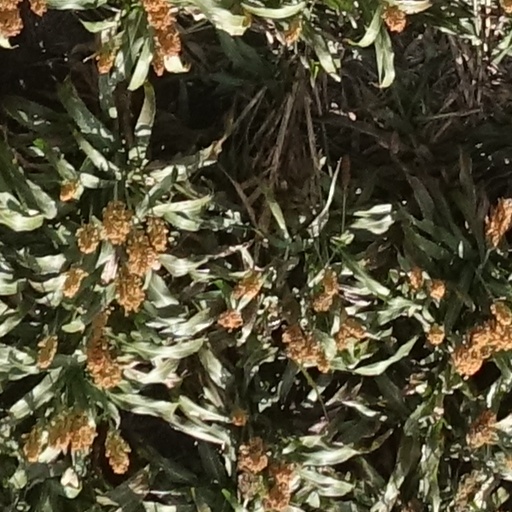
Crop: sorghum